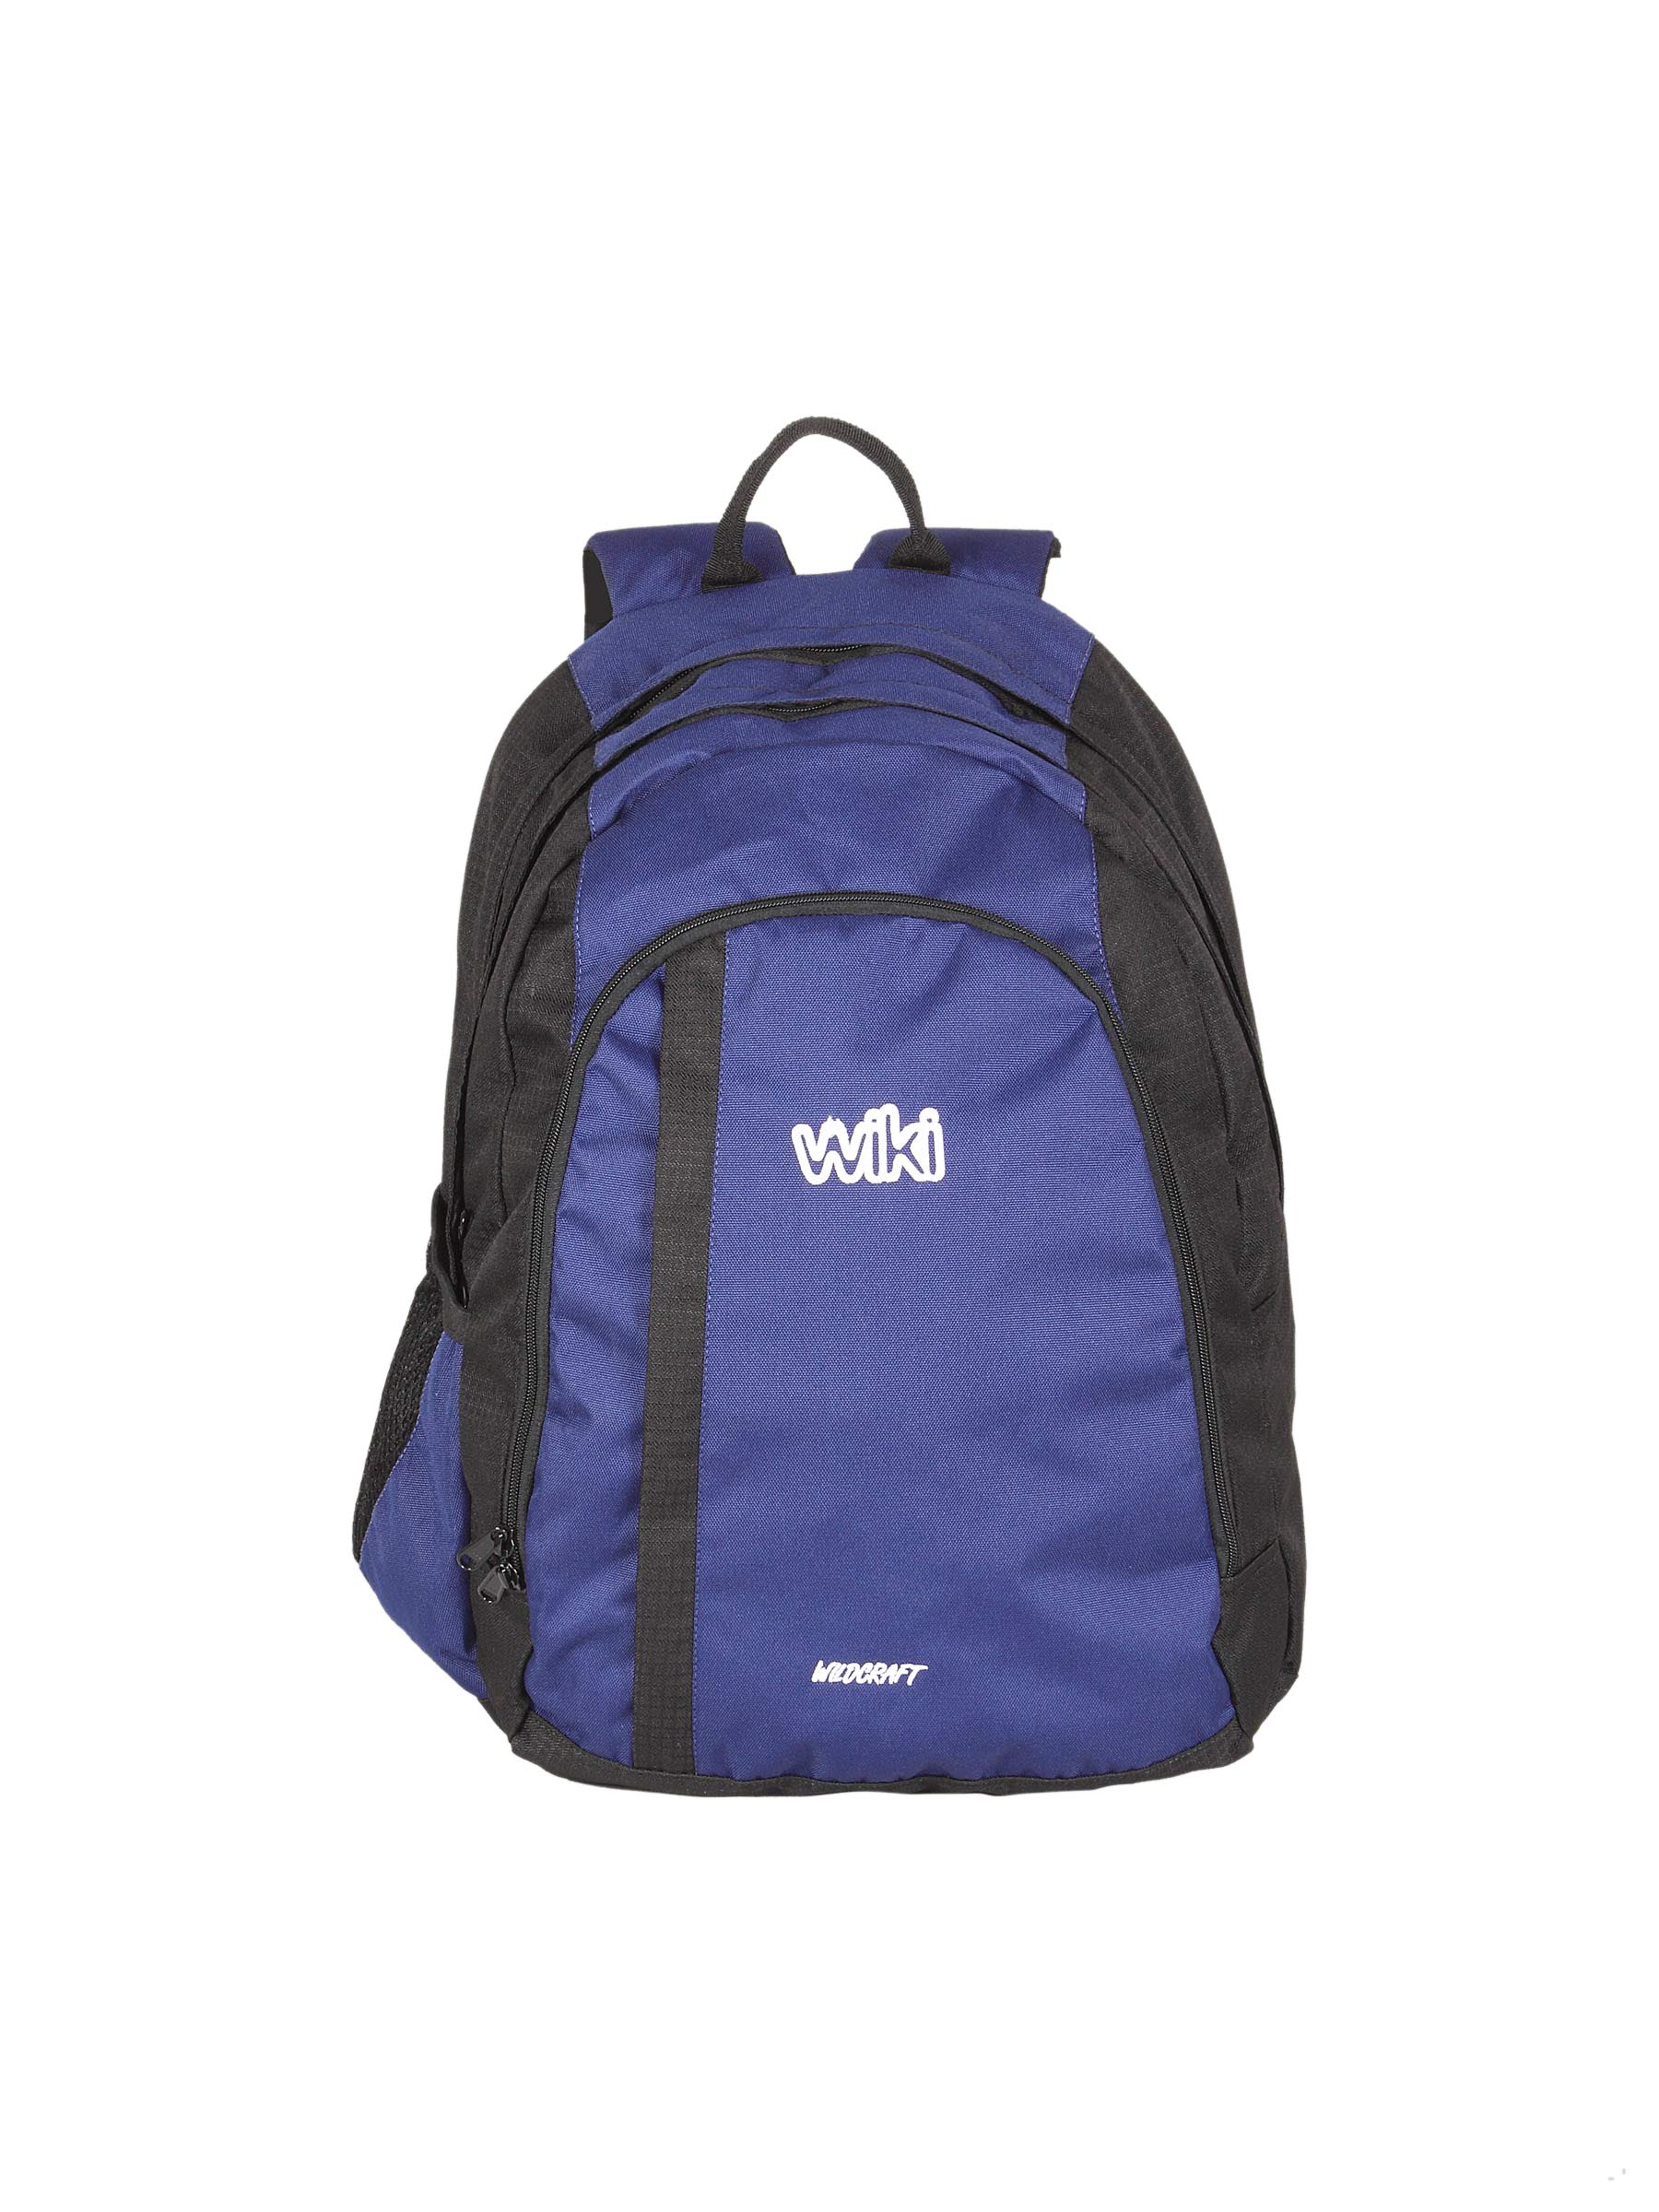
Wildcraft Wiki Unisex Blue Backpack
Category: Accessories / Bags / Backpacks
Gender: Unisex
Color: Blue
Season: Winter 2015
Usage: Casual